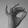
ASL letter: F